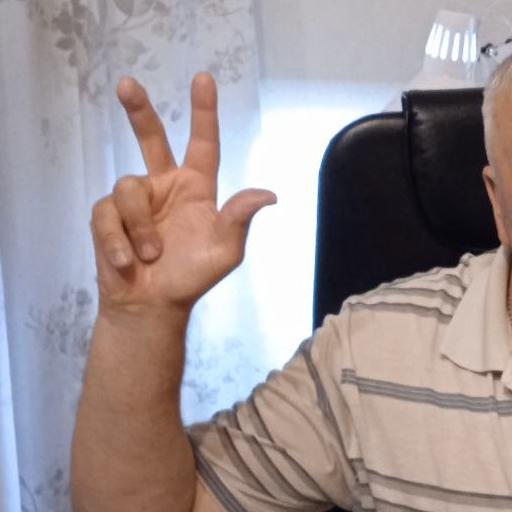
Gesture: three2